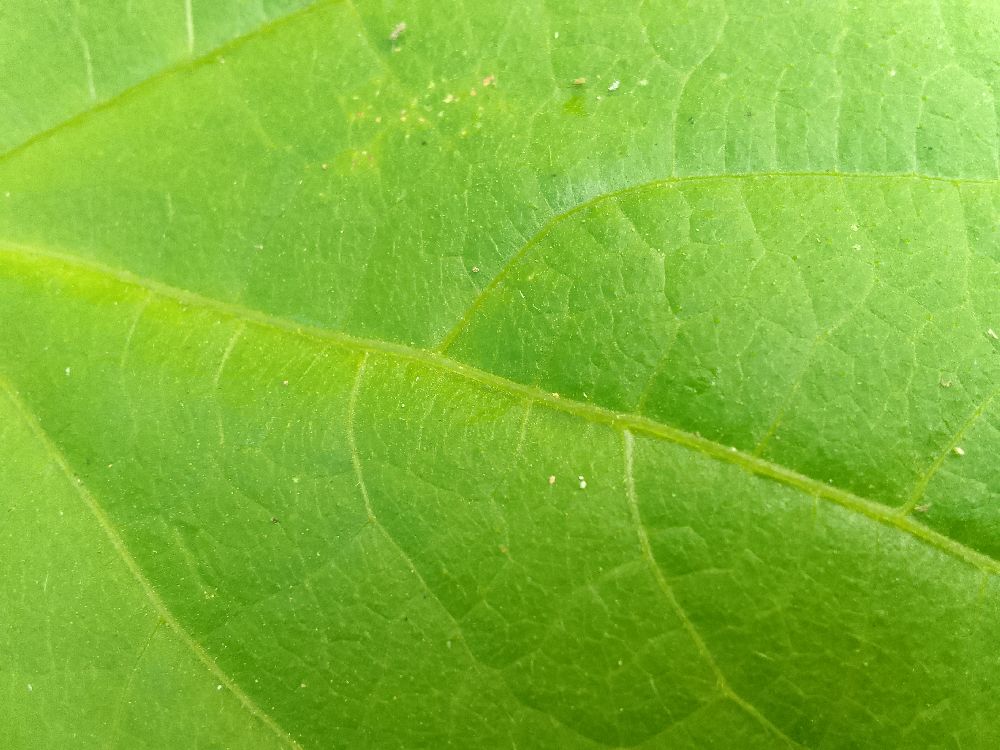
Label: healthy